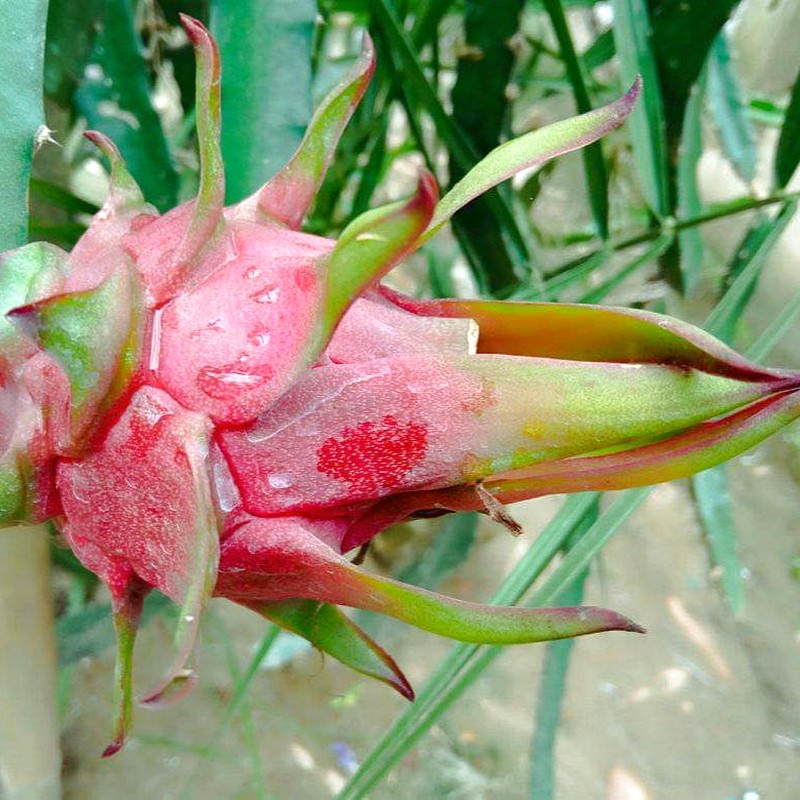
Label: Fresh Dragon Fruit